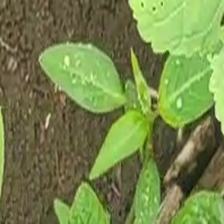
Weed species: Moti_dudhi(Euphorbia_geneculata_L)